Emo revival

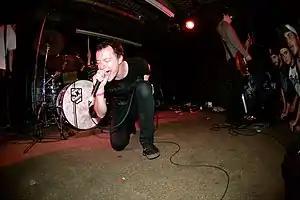
Touché Amoré were one of the most prominent acts in the Wave.

Beginning to form in the late 2000s, "the Wave" was a movement of bands reviving 1990s emo, screamo and post-hardcore sounds. The name was originally coined to refer to only Touché Amoré, La Dispute, Defeater, Pianos Become the Teeth and Make Do and Mend, however by 2014 had expanded to also include groups Balance and Composure, Into It. Over It. and Title Fight. In 2011 "Alternative Press" noted that La Dispute is "at the forefront of a traditional-screamo revival" for their critically acclaimed release "Wildlife", while a 2014 article by "Treble" called Touché Amoré "the one band carrying the sound forward in the most interesting ways". Outside of the Wave, bands furthering the sound of screamo in the early 2010s included Caravels, Comadre and State Faults. By 2015, many of the original acts in the movement had either gone on hiatus or entered periods of inactivity.